Olivier Dussopt

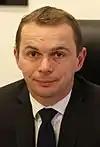
Dussopt in 2017

Olivier Dussopt (born 16 August 1978) is a French politician who served as minister of labour, employment and integration in the government of prime minister Élisabeth Borne from 2022 to 2024. He previously served as minister of public action and accounts in the governments of successive prime ministers Édouard Philippe and Jean Castex from 2019 to 2022. Dussopt was a member of the National Assembly for Ardèche from 2007 to 2017, and again in 2022 and 2024.